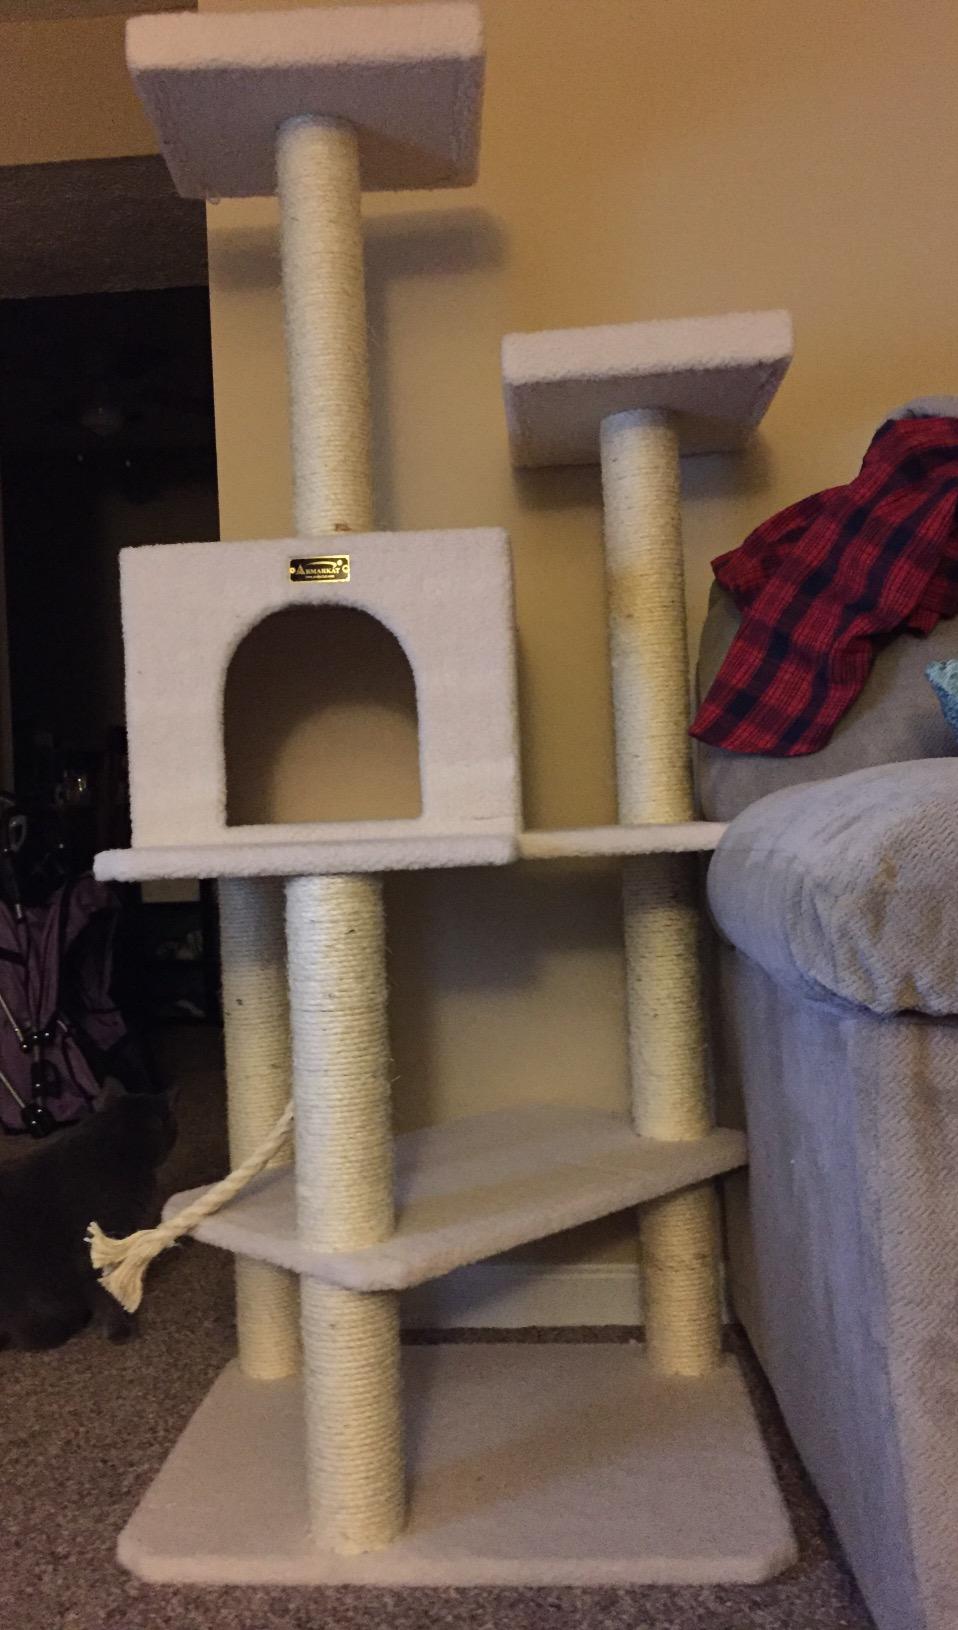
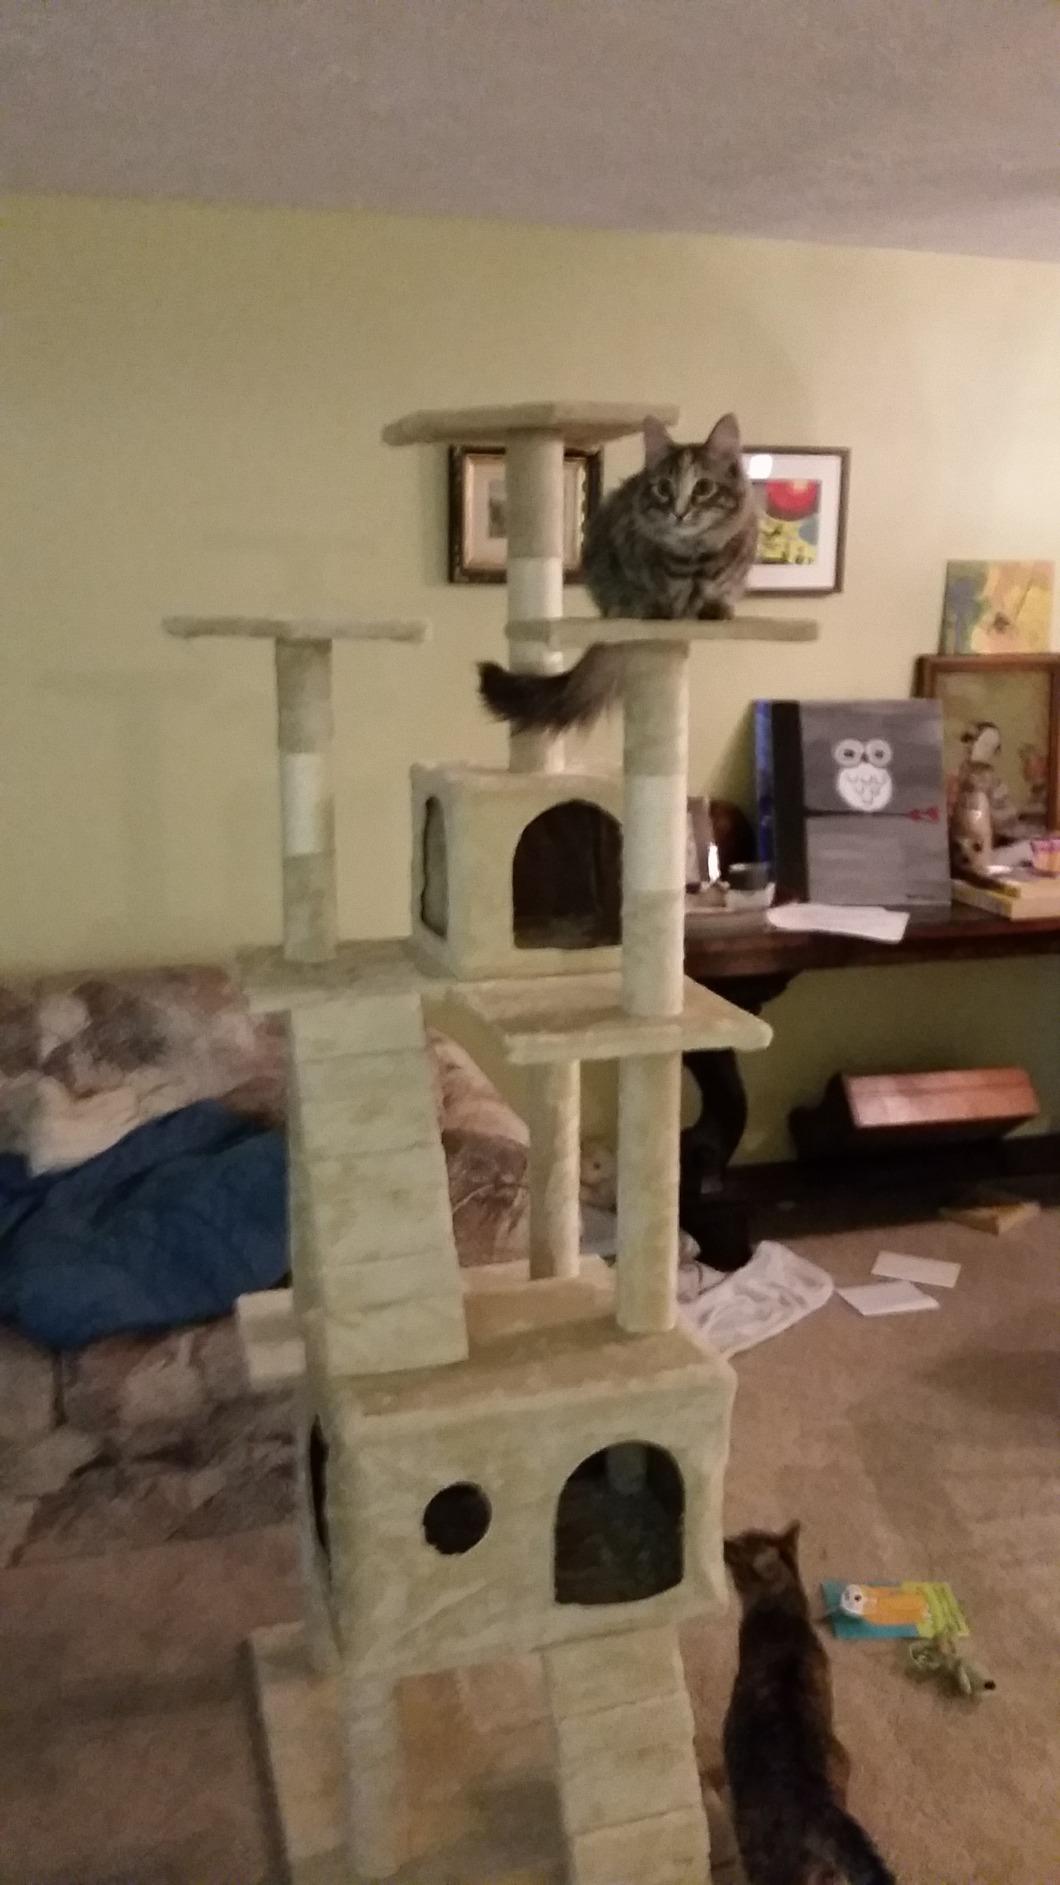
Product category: items_cat tree
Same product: no